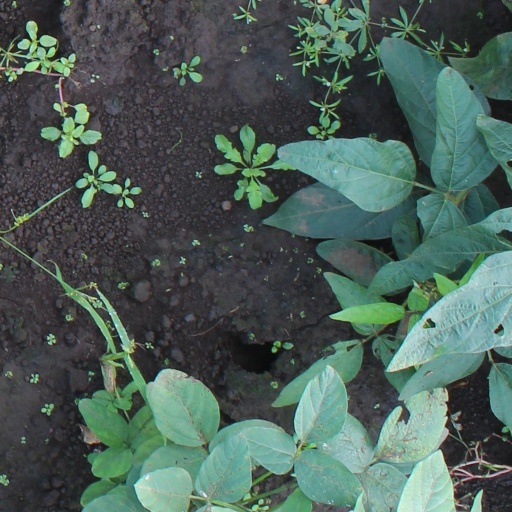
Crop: soybean